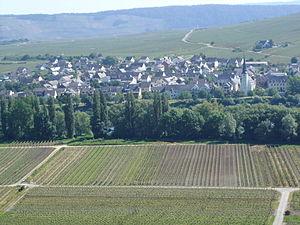
Detzem est une municipalité de la Verbandsgemeinde Schweich an der Römischen Weinstraße, dans l'arrondissement de Trèves-Sarrebourg, en Rhénanie-Palatinat, dans l'ouest de l'Allemagne.